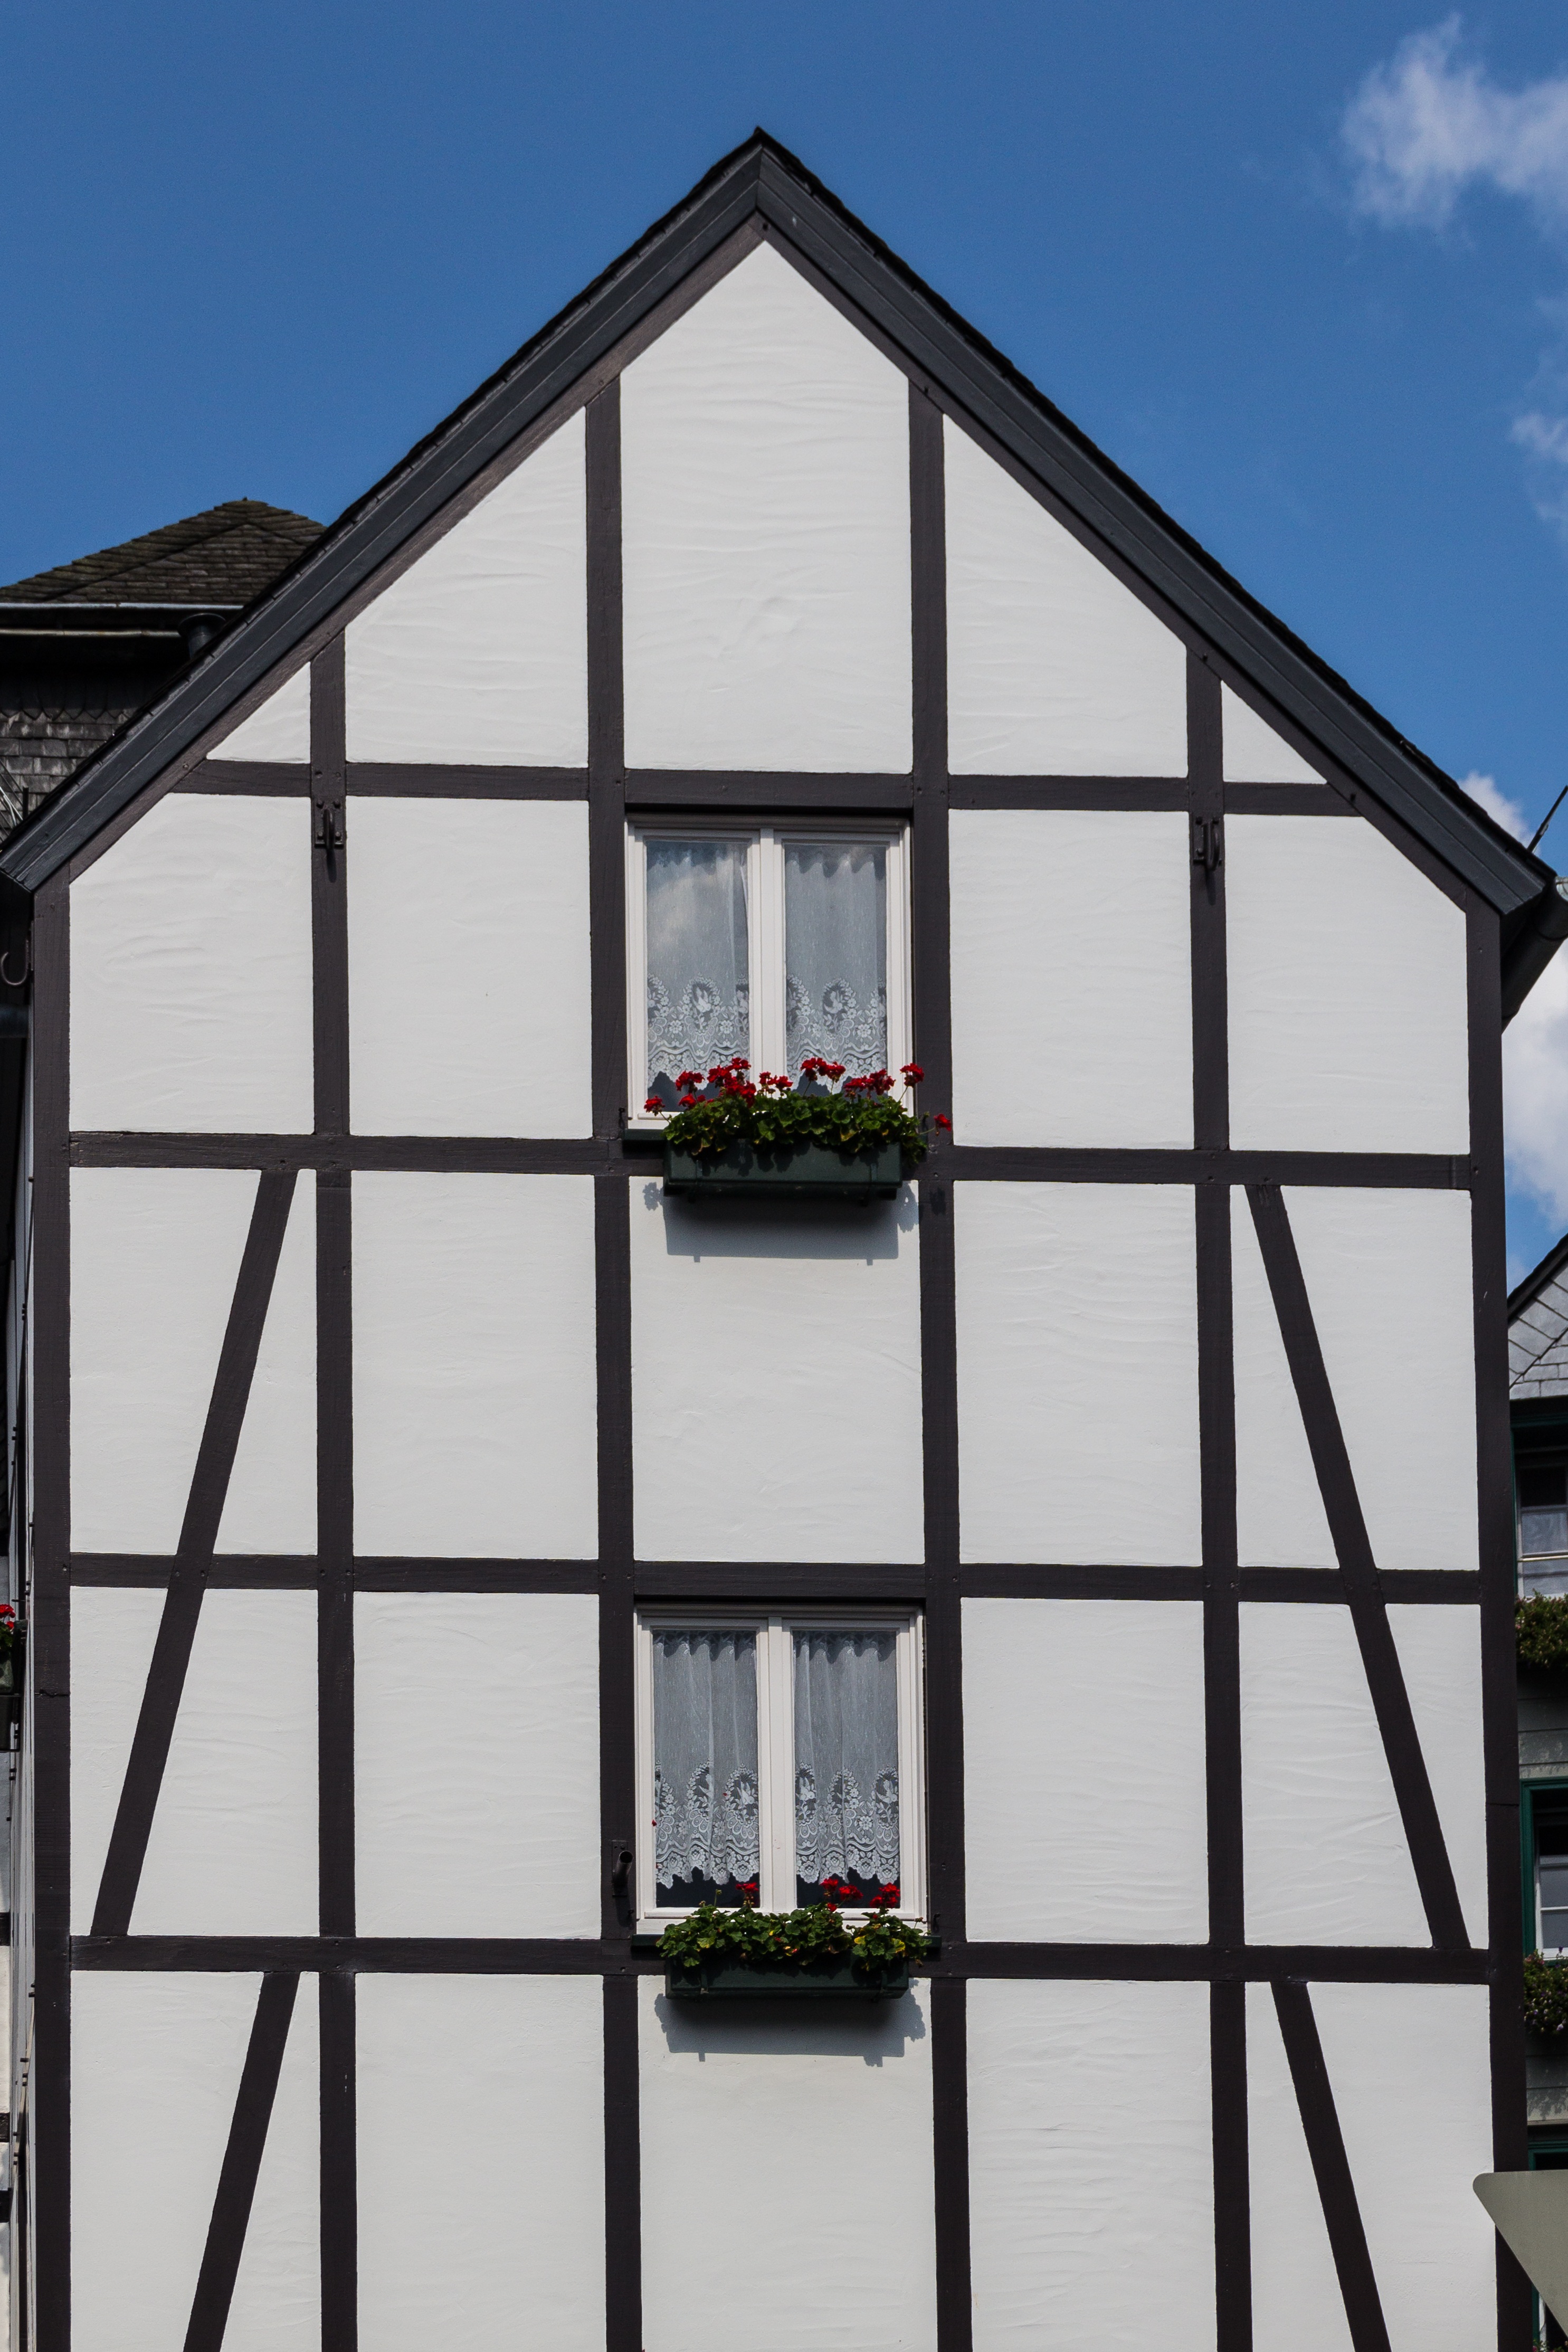
architecture, house, window, glass, roof, shed, facade, windows, germany, historic buildings, daylighting, historic centre, timber framed, half timbered house, monschau, outdoor structure, living space